Red warbler

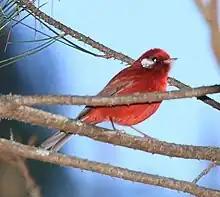
The subspecies "C. r. rubra" has a white, rather than gray, ear patch.

English jeweler and naturalist William Bullock and his son traveled to Mexico soon after its independence, spending six months in 1823 collecting archaeological artifacts and many bird and fish species new to science. The bird specimens were given to naturalist William Swainson, their countryman, to formally describe, which he did in 1827. Among these was the red warbler, which was assigned to the genus "Setophaga", as "Setophaga rubra". Over the next half century, other authorities moved it to "Cardellina", with the red-faced warbler, and to the widespread tropical warbler genus "Basileuterus", as well as to the Old World warbler genus "Sylvia" and the Old World tit genus "Parus". In 1873, English naturalists Philip Lutley Sclater and Osbert Salvin moved the species to the genus "Ergaticus", where it remained for more than a century.